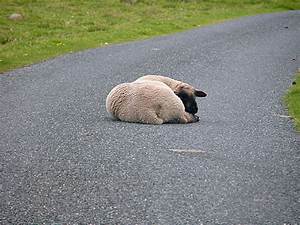
Label: pecora